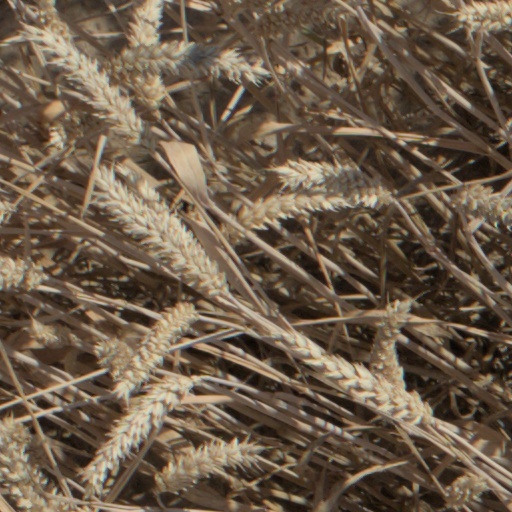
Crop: wheat